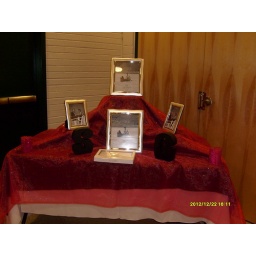
Stephanie table sign in table